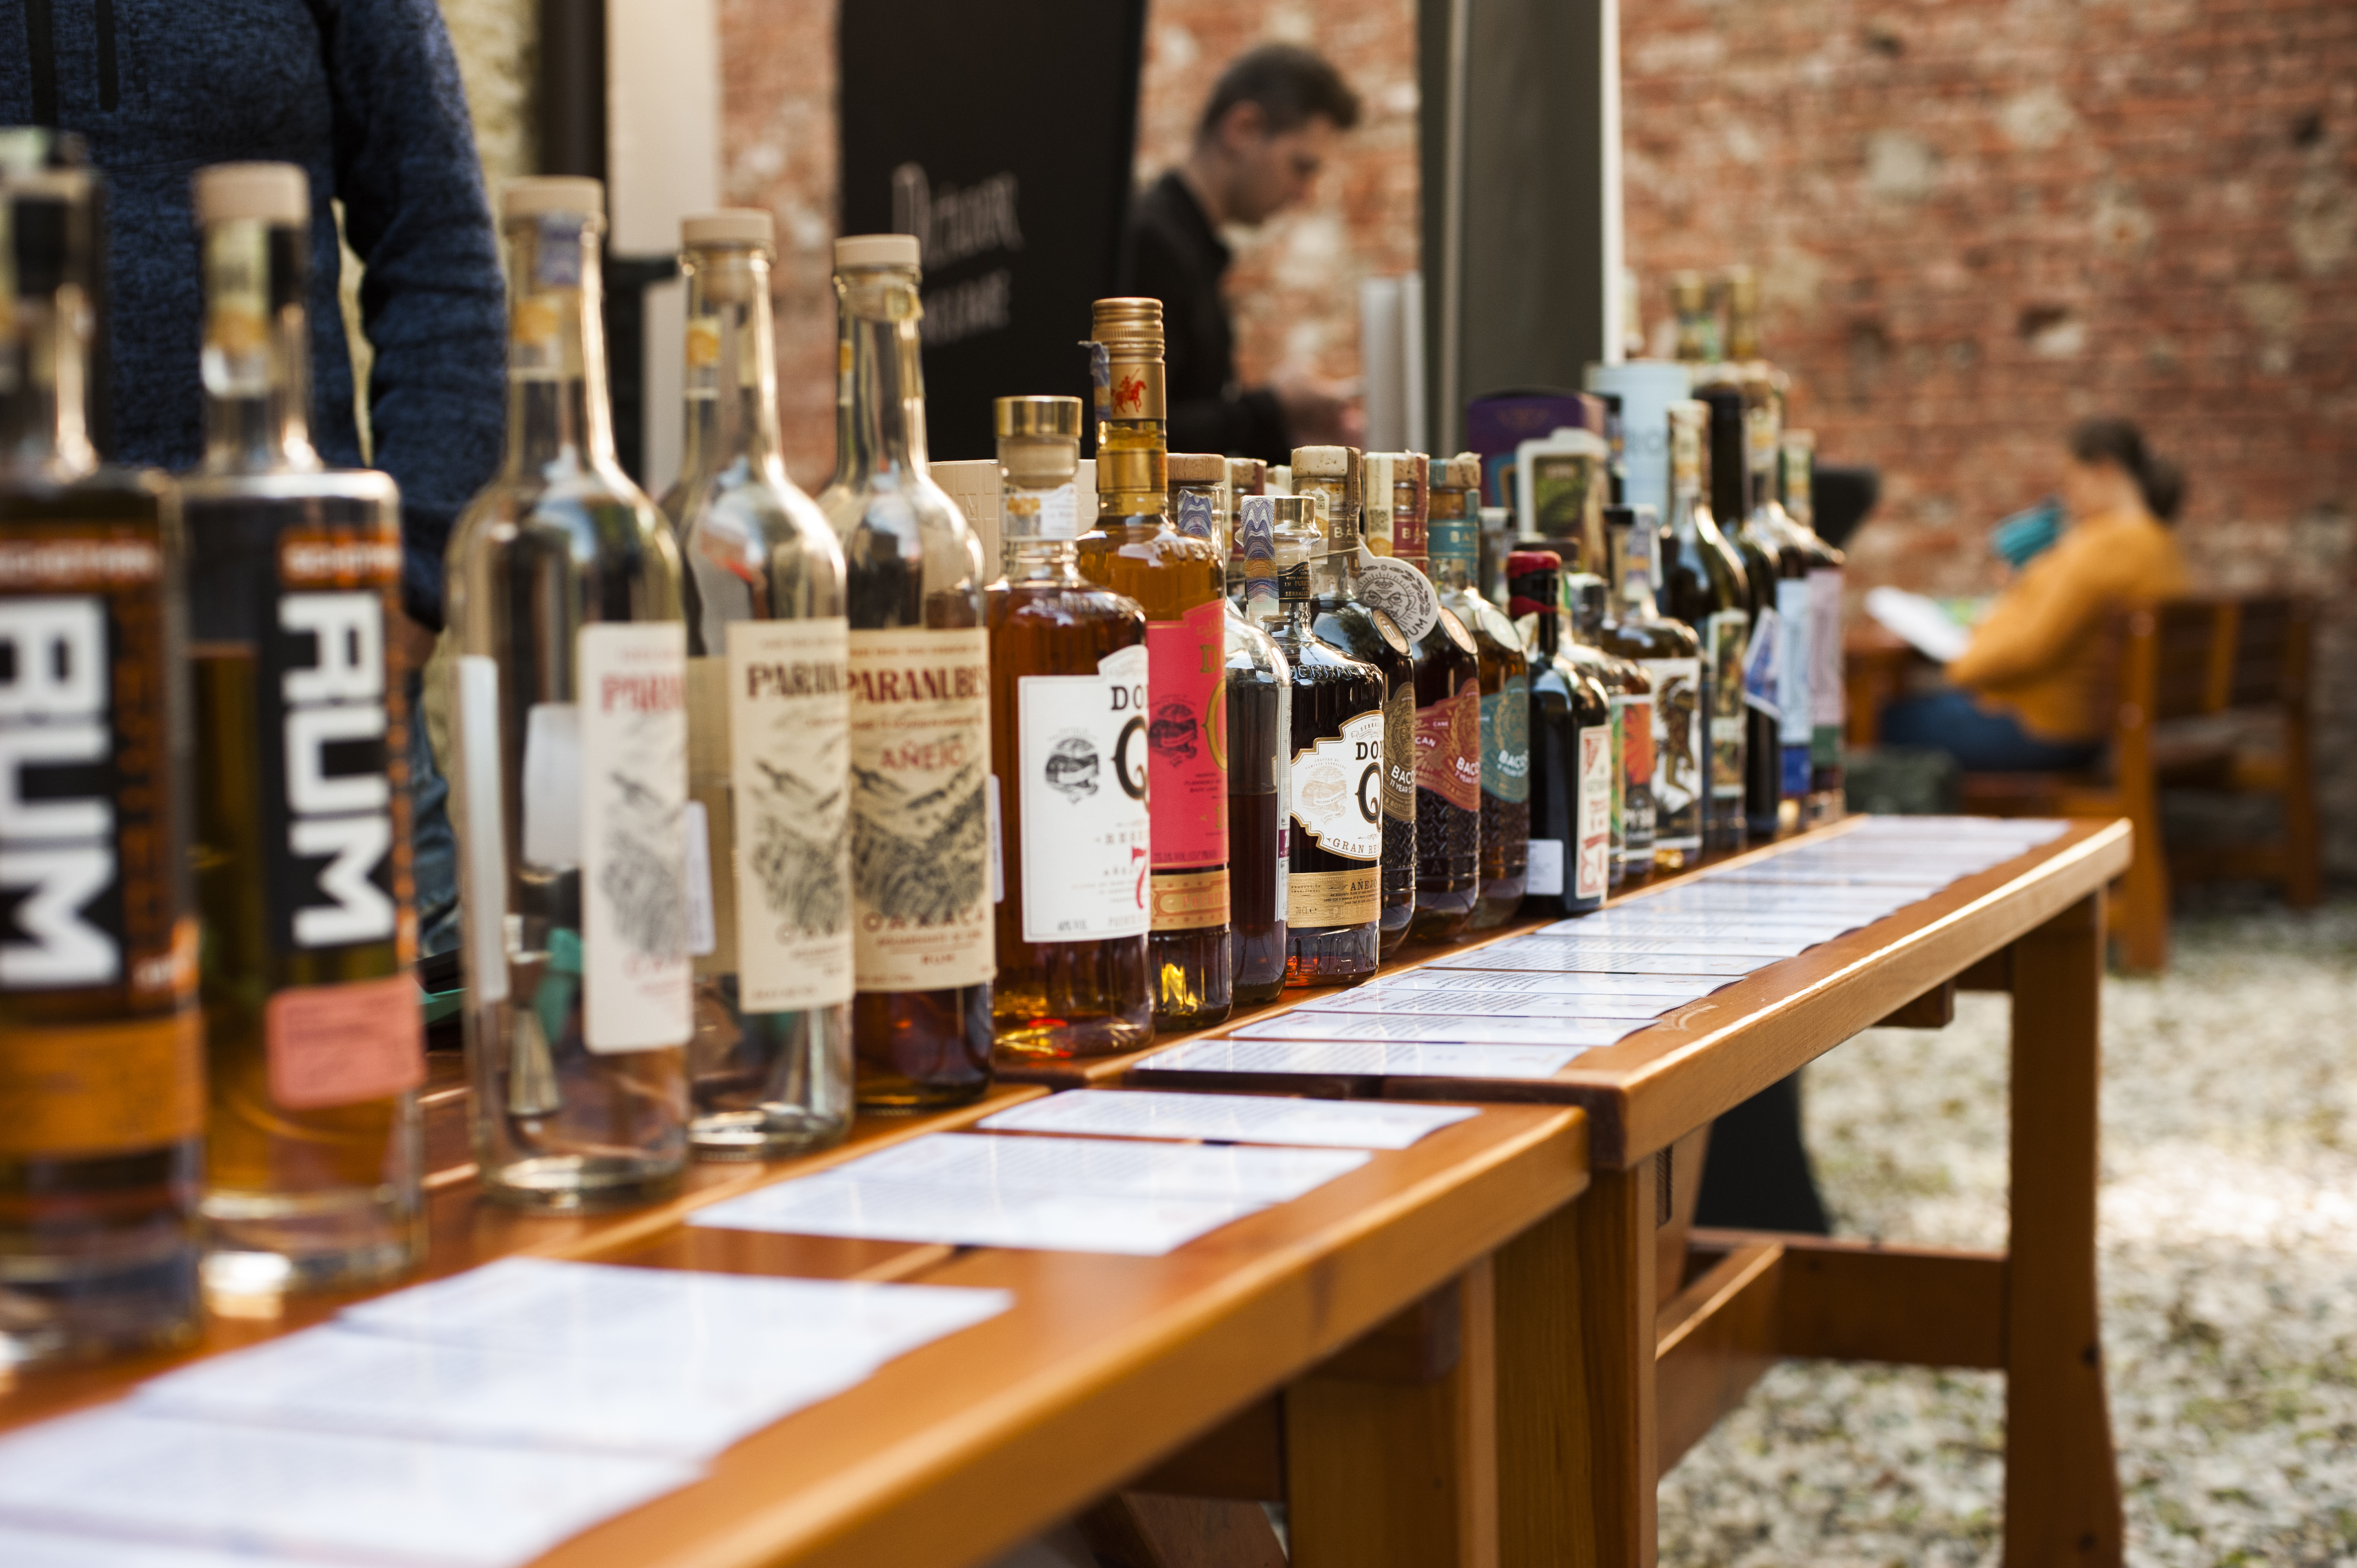
rum, rhum, bottle, Drinking establishment, barware, glass bottle, drink, table, alcoholic beverage, wine, wood, alcohol, wine bottle, distilled beverage, liqueur, event, whisky, window, liquor store, blended whiskey, bottle cap, hardwood, desk, drinkware, wood stain, glass